Battle of Magdhaba

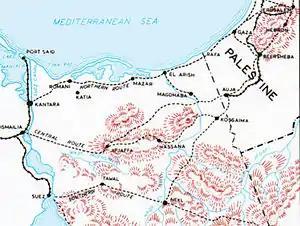
Map of Magdhaba and surrounding area

At the beginning of the First World War, the Egyptian police who had controlled the Sinai Desert were withdrawn, leaving the area largely unprotected. In February 1915, a German and Ottoman force unsuccessfully attacked the Suez Canal. After the Gallipoli Campaign, a second joint German and Ottoman force again advanced across the desert to threaten the canal, during July 1916. This force was defeated in August at the Battle of Romani, after which the Anzac Mounted Division, also known as the A. & N. Z. Mounted Division, under the command of the Australian major general Harry Chauvel, pushed the Ottoman Army's Desert Force commanded by the German general Friedrich Freiherr Kress von Kressenstein out of Bir el Abd and across the Sinai to El Arish.